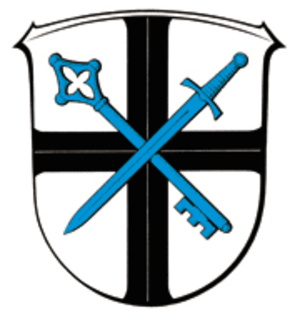
Freigericht est une municipalité allemande située dans le land de la Hesse et l'arrondissement de Main-Kinzig.